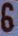
Number: 6